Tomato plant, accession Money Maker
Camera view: tilt-top (135 deg); turntable rotation: 150 degrees
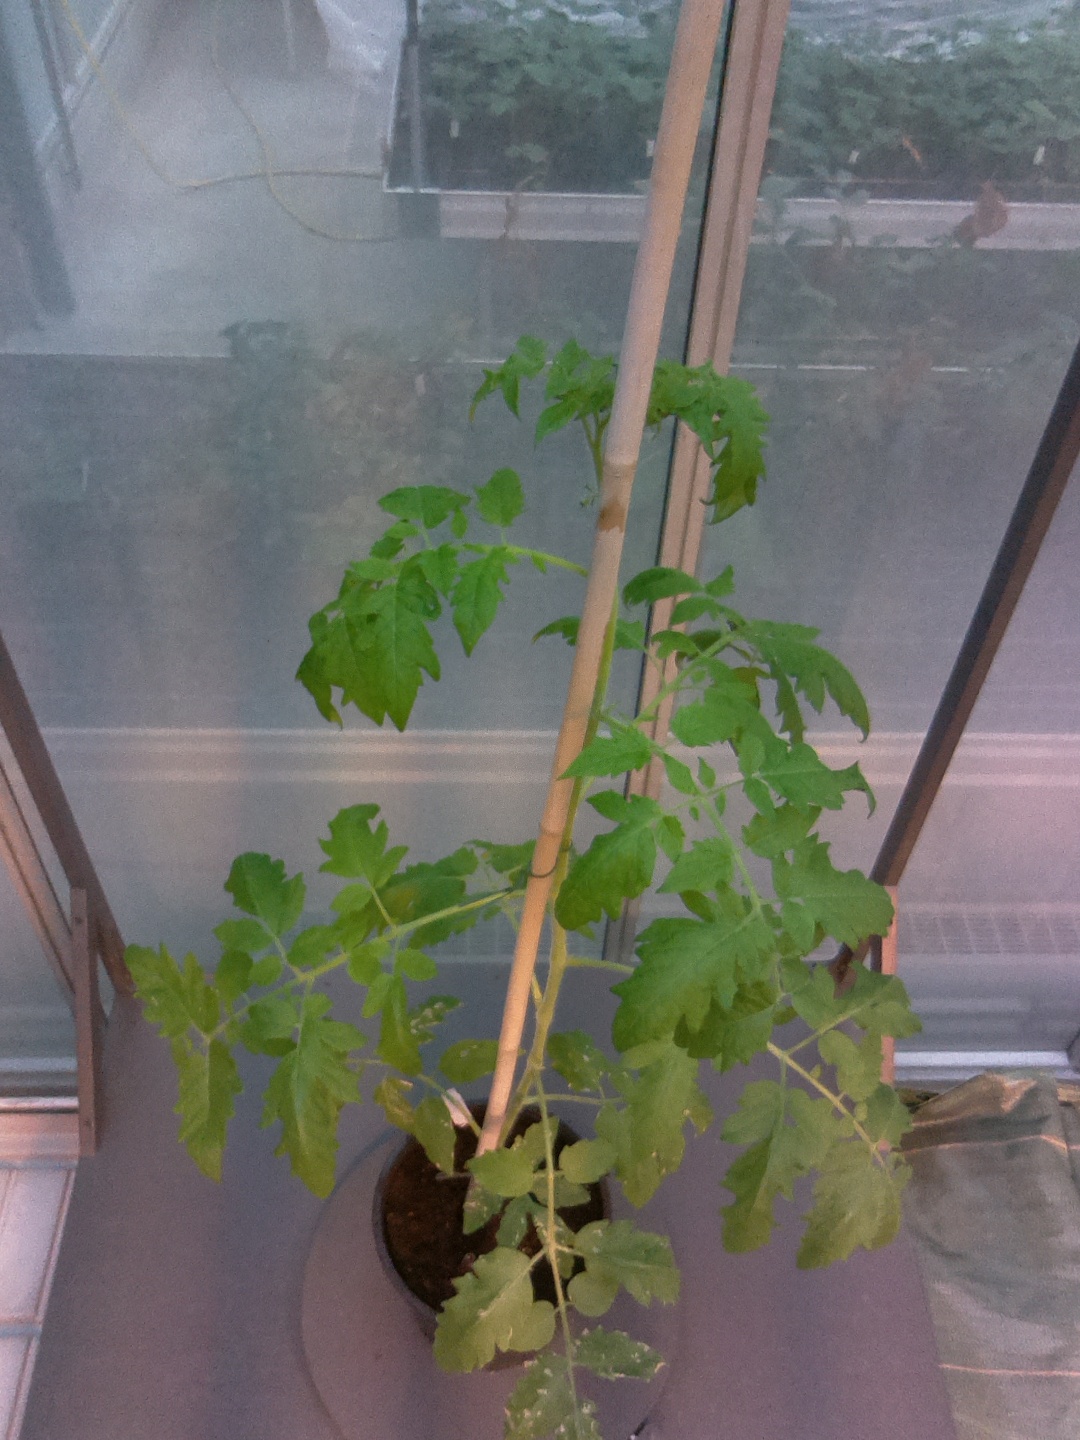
BBCH growth stage 16: 12 of true leaves visible